Licinia Eudoxia

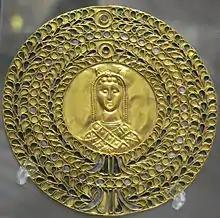
Gold medallion of Eudoxia

Valentinian had no male descendants and had never designated an heir. Several candidates claimed the throne, with Eudoxia supporting Majorian. John of Antioch reports that Petronius Maximus, the highest-ranking of all Roman senators, secured the position of emperor by buying the loyalties of palace officials and the local military. Eudoxia was forced to marry him or face execution. Their marriage secured the connection of Maximus to the Theodosian dynasty. Prosper of Aquitaine reports that Maximus befriended the murderers of Valentinian III instead of punishing them. Both Prosper and Victor of Tonnena place the marriage of Eudoxia to Maximus only days following the death of her first husband, commenting with disapproval that the empress was not given a period to grieve for Valentinian. Maximus further arranged the marriage of his son Palladius to his new stepdaughter Eudocia, the daughter of Eudoxia from her first marriage, making another link to the Theodosian dynasty.